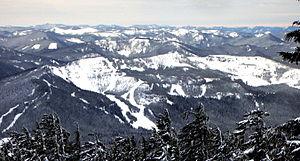
La chaîne des Cascades est une chaîne de montagnes s'étendant face à la côte ouest de l'Amérique du Nord, entre les États de Californie, de l'Oregon et de Washington aux États-Unis et la province de Colombie-Britannique au Canada. Elle comprend une partie de l'arc volcanique des Cascades dont les volcans mont Rainier, qui constitue le point culminant de la chaîne du haut de ses 4 392 mètres d'altitude dominant la métropole de Seattle, et mont Saint Helens qui a subi une éruption en 1980. Cet arc volcanique, toujours actif, commence sa formation il y a 36 millions d'années à la suite de la subduction de la plaque Juan de Fuca sous la plaque nord-américaine. Les risques liés au volcanisme demeurent importants.